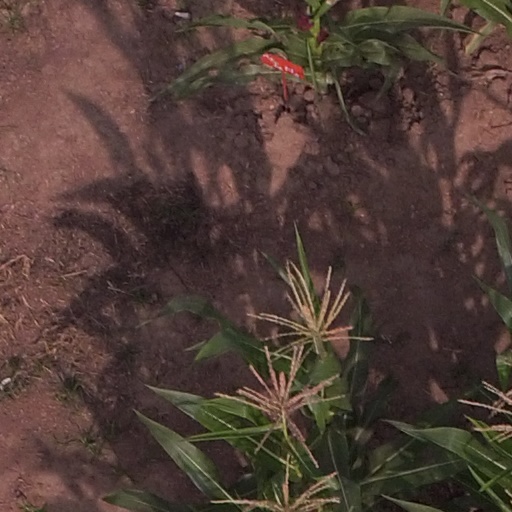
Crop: maize; corn